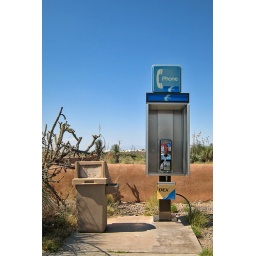
hot phone booth in the middle of the chihuahuan desert at white sands nat'l monument in new mexico